T. Ganapati Sastri

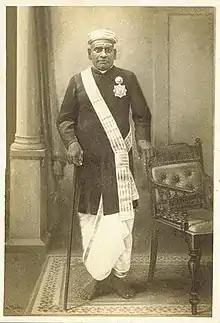
T. Ganapati Sastri

While touring Kerala searching for Sanskrit manuscripts, he came across a palm-leaf codex in Malayalam in a village near Trivandrum. Although they carried no name, he deduced based on internal evidence that they were by the same author, and concluded that they were the lost plays of Bhasa. This produced a sensation in the scholarly world, and Ganapati Sastri's work was widely applauded. This has been considered "the most important event in the twentieth century Sanskrit literary scholarship".